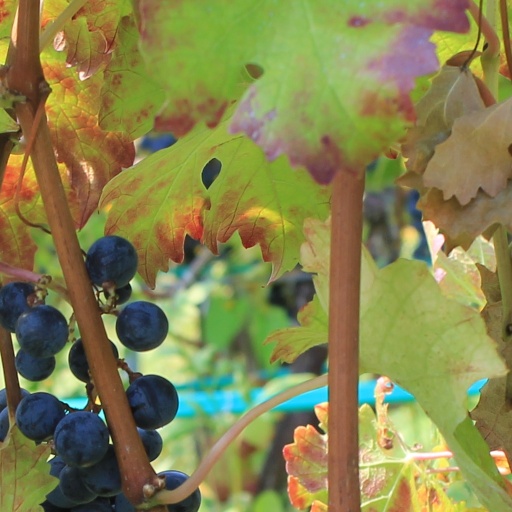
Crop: grape